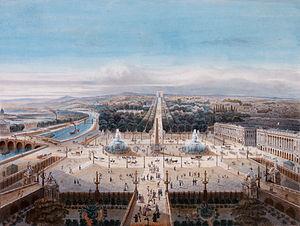
L'axe historique de Paris ou voie royale est une voie rectiligne qui traverse l'ouest de Paris et, en banlieue, une partie des Hauts-de-Seine. Elle va du Louvre au cœur de Paris jusque, une dizaine de kilomètres plus à l'ouest, le quartier d'affaires de La Défense situé sur les territoires de Puteaux, Courbevoie, La Garenne-Colombes et Nanterre. Cette perspective urbanistique majeure de l'ouest parisien, relie plus précisément de nos jours, toujours d'est en ouest, la statue équestre de Louis XIV, dans la cour Napoléon du Louvre, et la Grande Arche de la Défense. Elle passe par le jardin des Tuileries, la place de la Concorde, l'avenue des Champs-Élysées, la place Charles-de-Gaulle avec l'Arc de Triomphe, l'avenue de la Grande Armée et — au-delà de la porte Maillot — traverse Neuilly-sur-Seine en tant que route nationale 13, nommée dans cette commune avenue Charles-de-Gaulle, avant de franchir la Seine par le pont de Neuilly et atteindre La Défense.